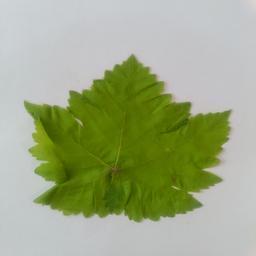
Label: Healthy Leaves